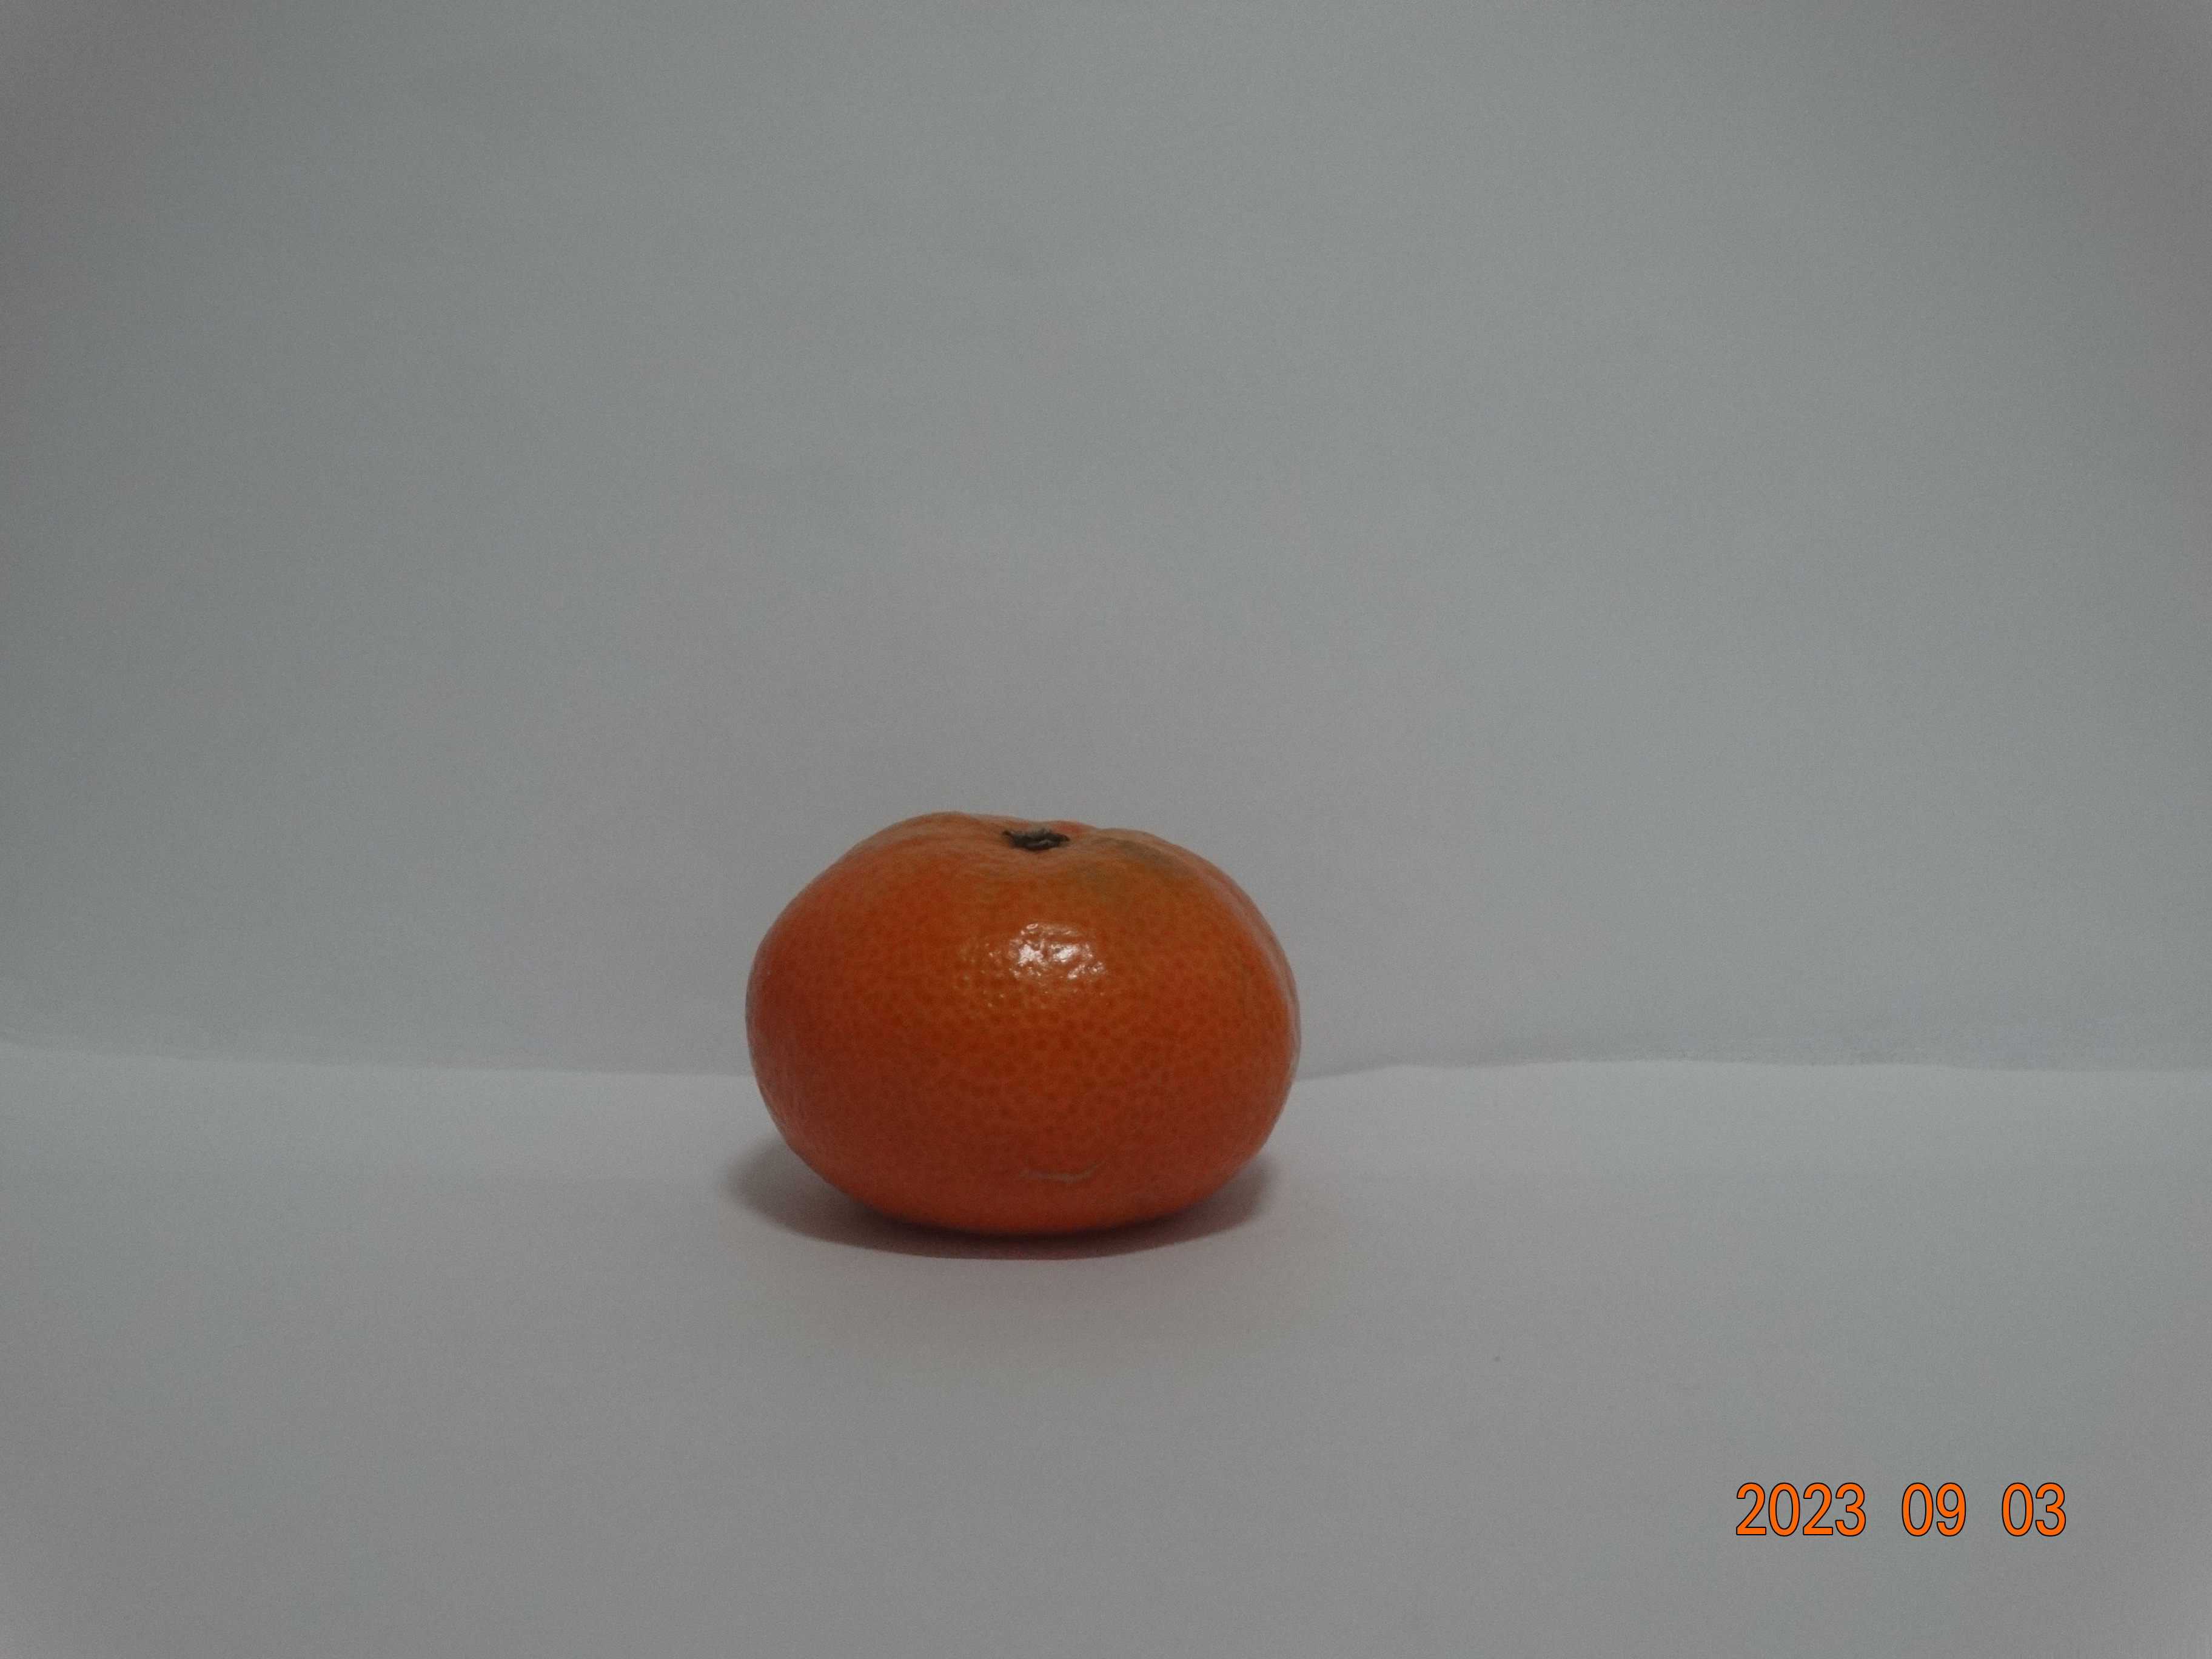
Citrus fruit variety: tangerine